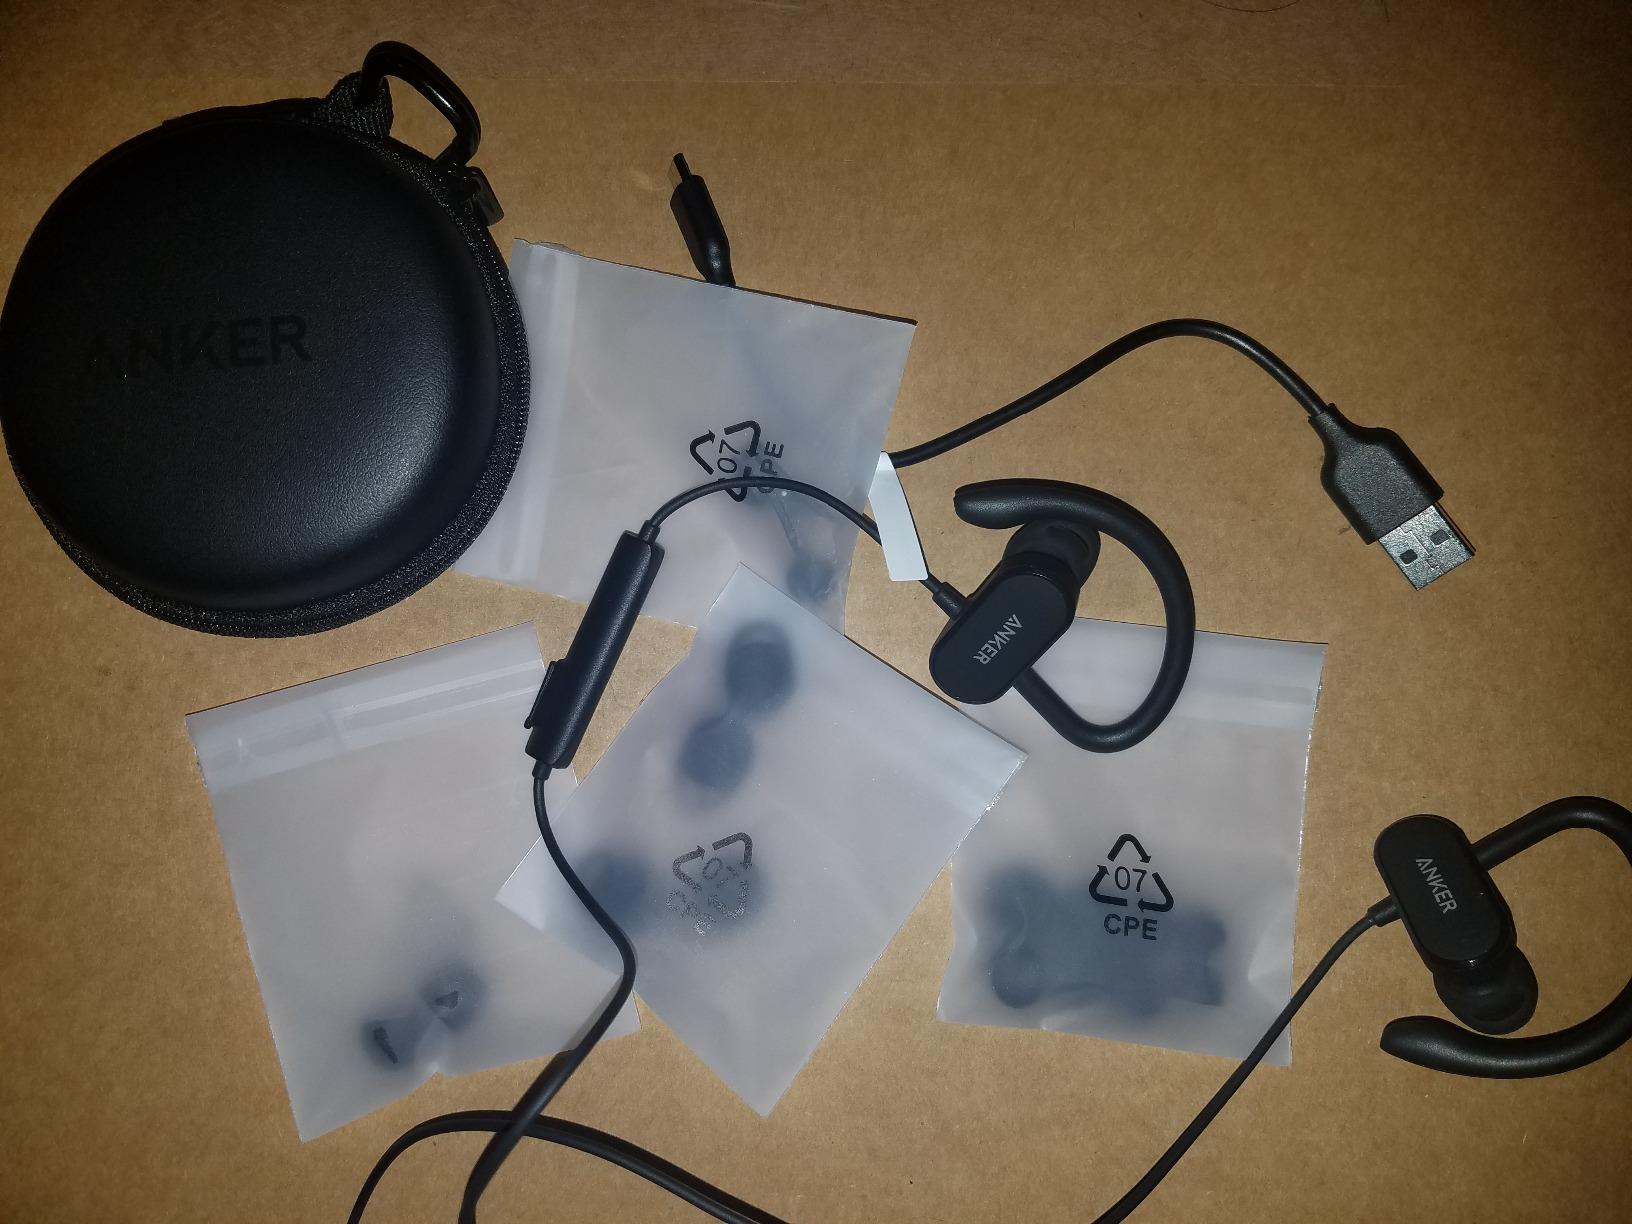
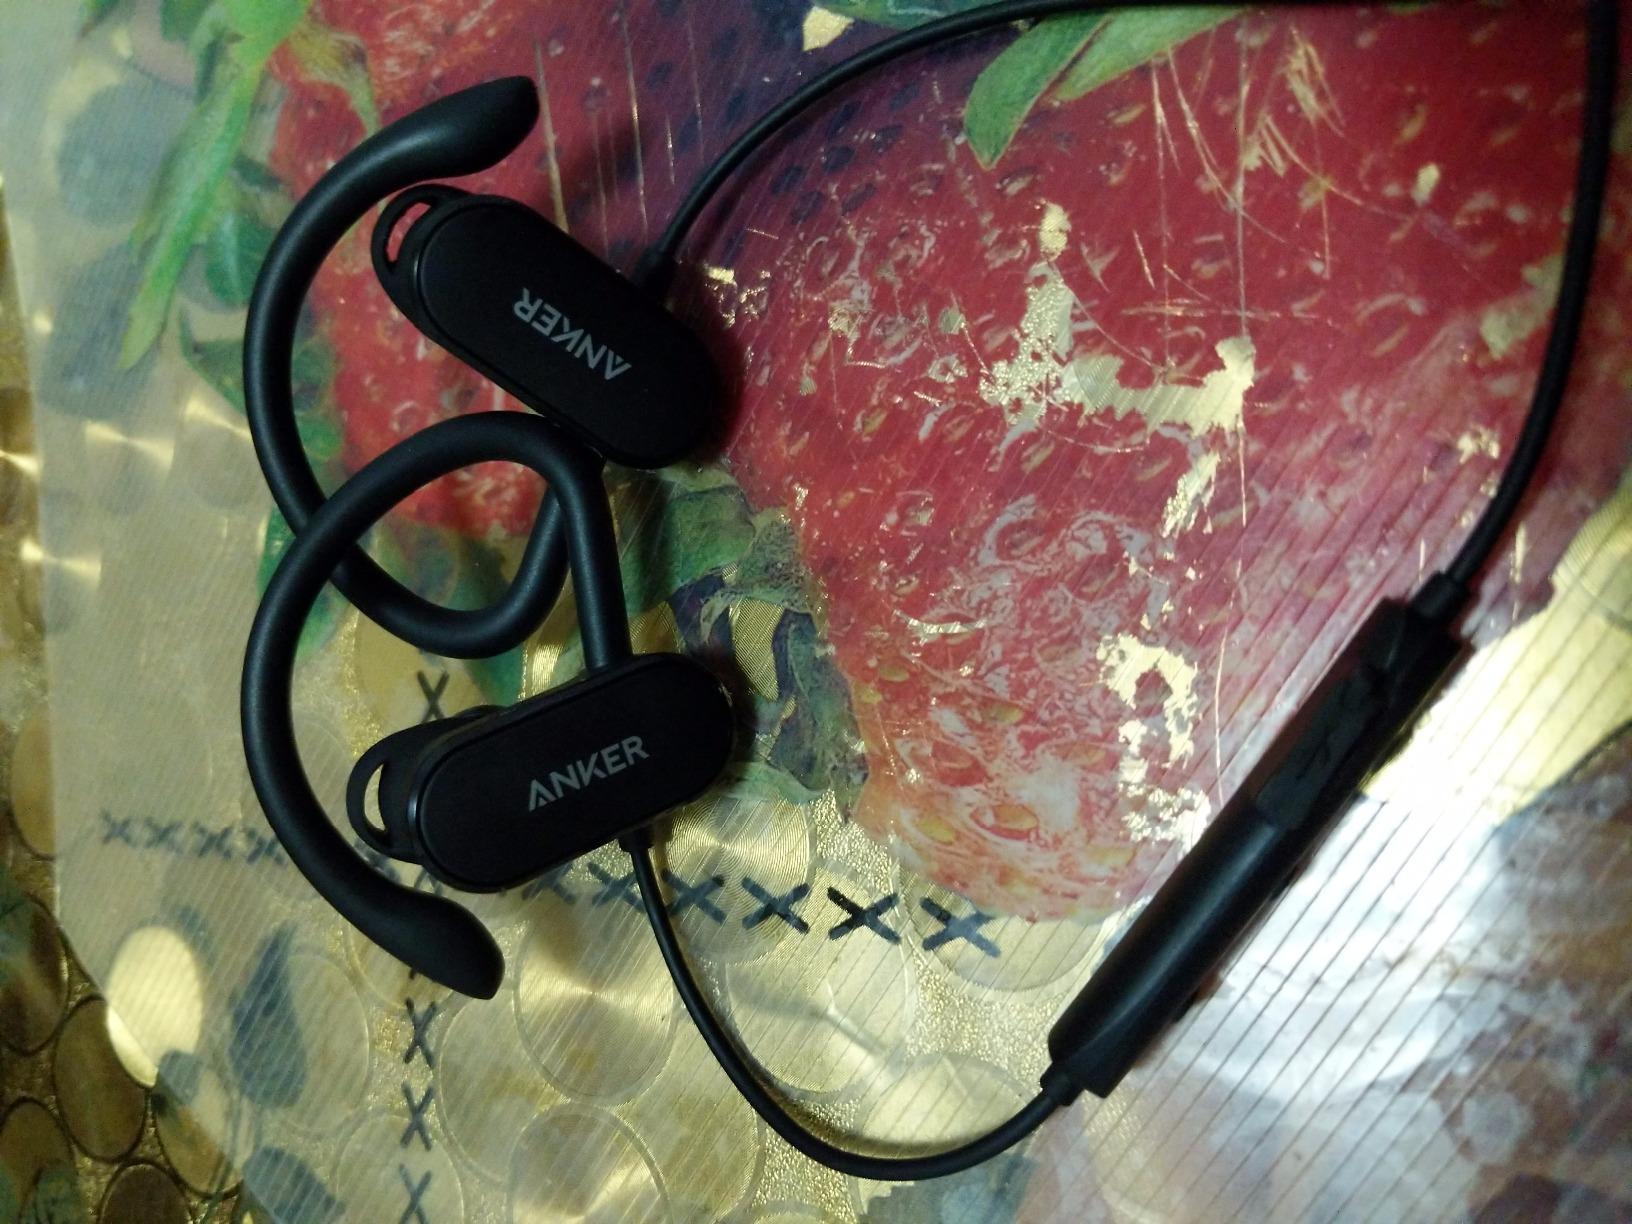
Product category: headphones
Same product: yes